Hall Caine Airport

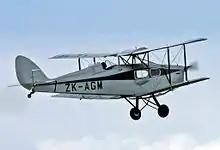
A DH. 83 Fox Moth, identical to G-ABVI which operated the first recognized commercial passenger flight from Close Lake Airfield on 11 October 1932.

A few light aircraft had used the landing field in the early 1930s, mainly for visits to the Isle of Man for the TT Races. The first recorded passenger flight was on Tuesday, 11 October 1932, from Romford Aerodrome via Stanley Park Aerodrome (Blackpool), touching down just after 13:00. After a short stay the aircraft departed with two passengers; one bound for London and the other bound for Blackpool. However the flight was eventful, with strong winds resulting in the pilot being unable to land at Blackpool. Continuing through lowering cloud and freshening winds the Fox Moth eventually landed near Haddon Hall in Derbyshire, due to a shortage of fuel.